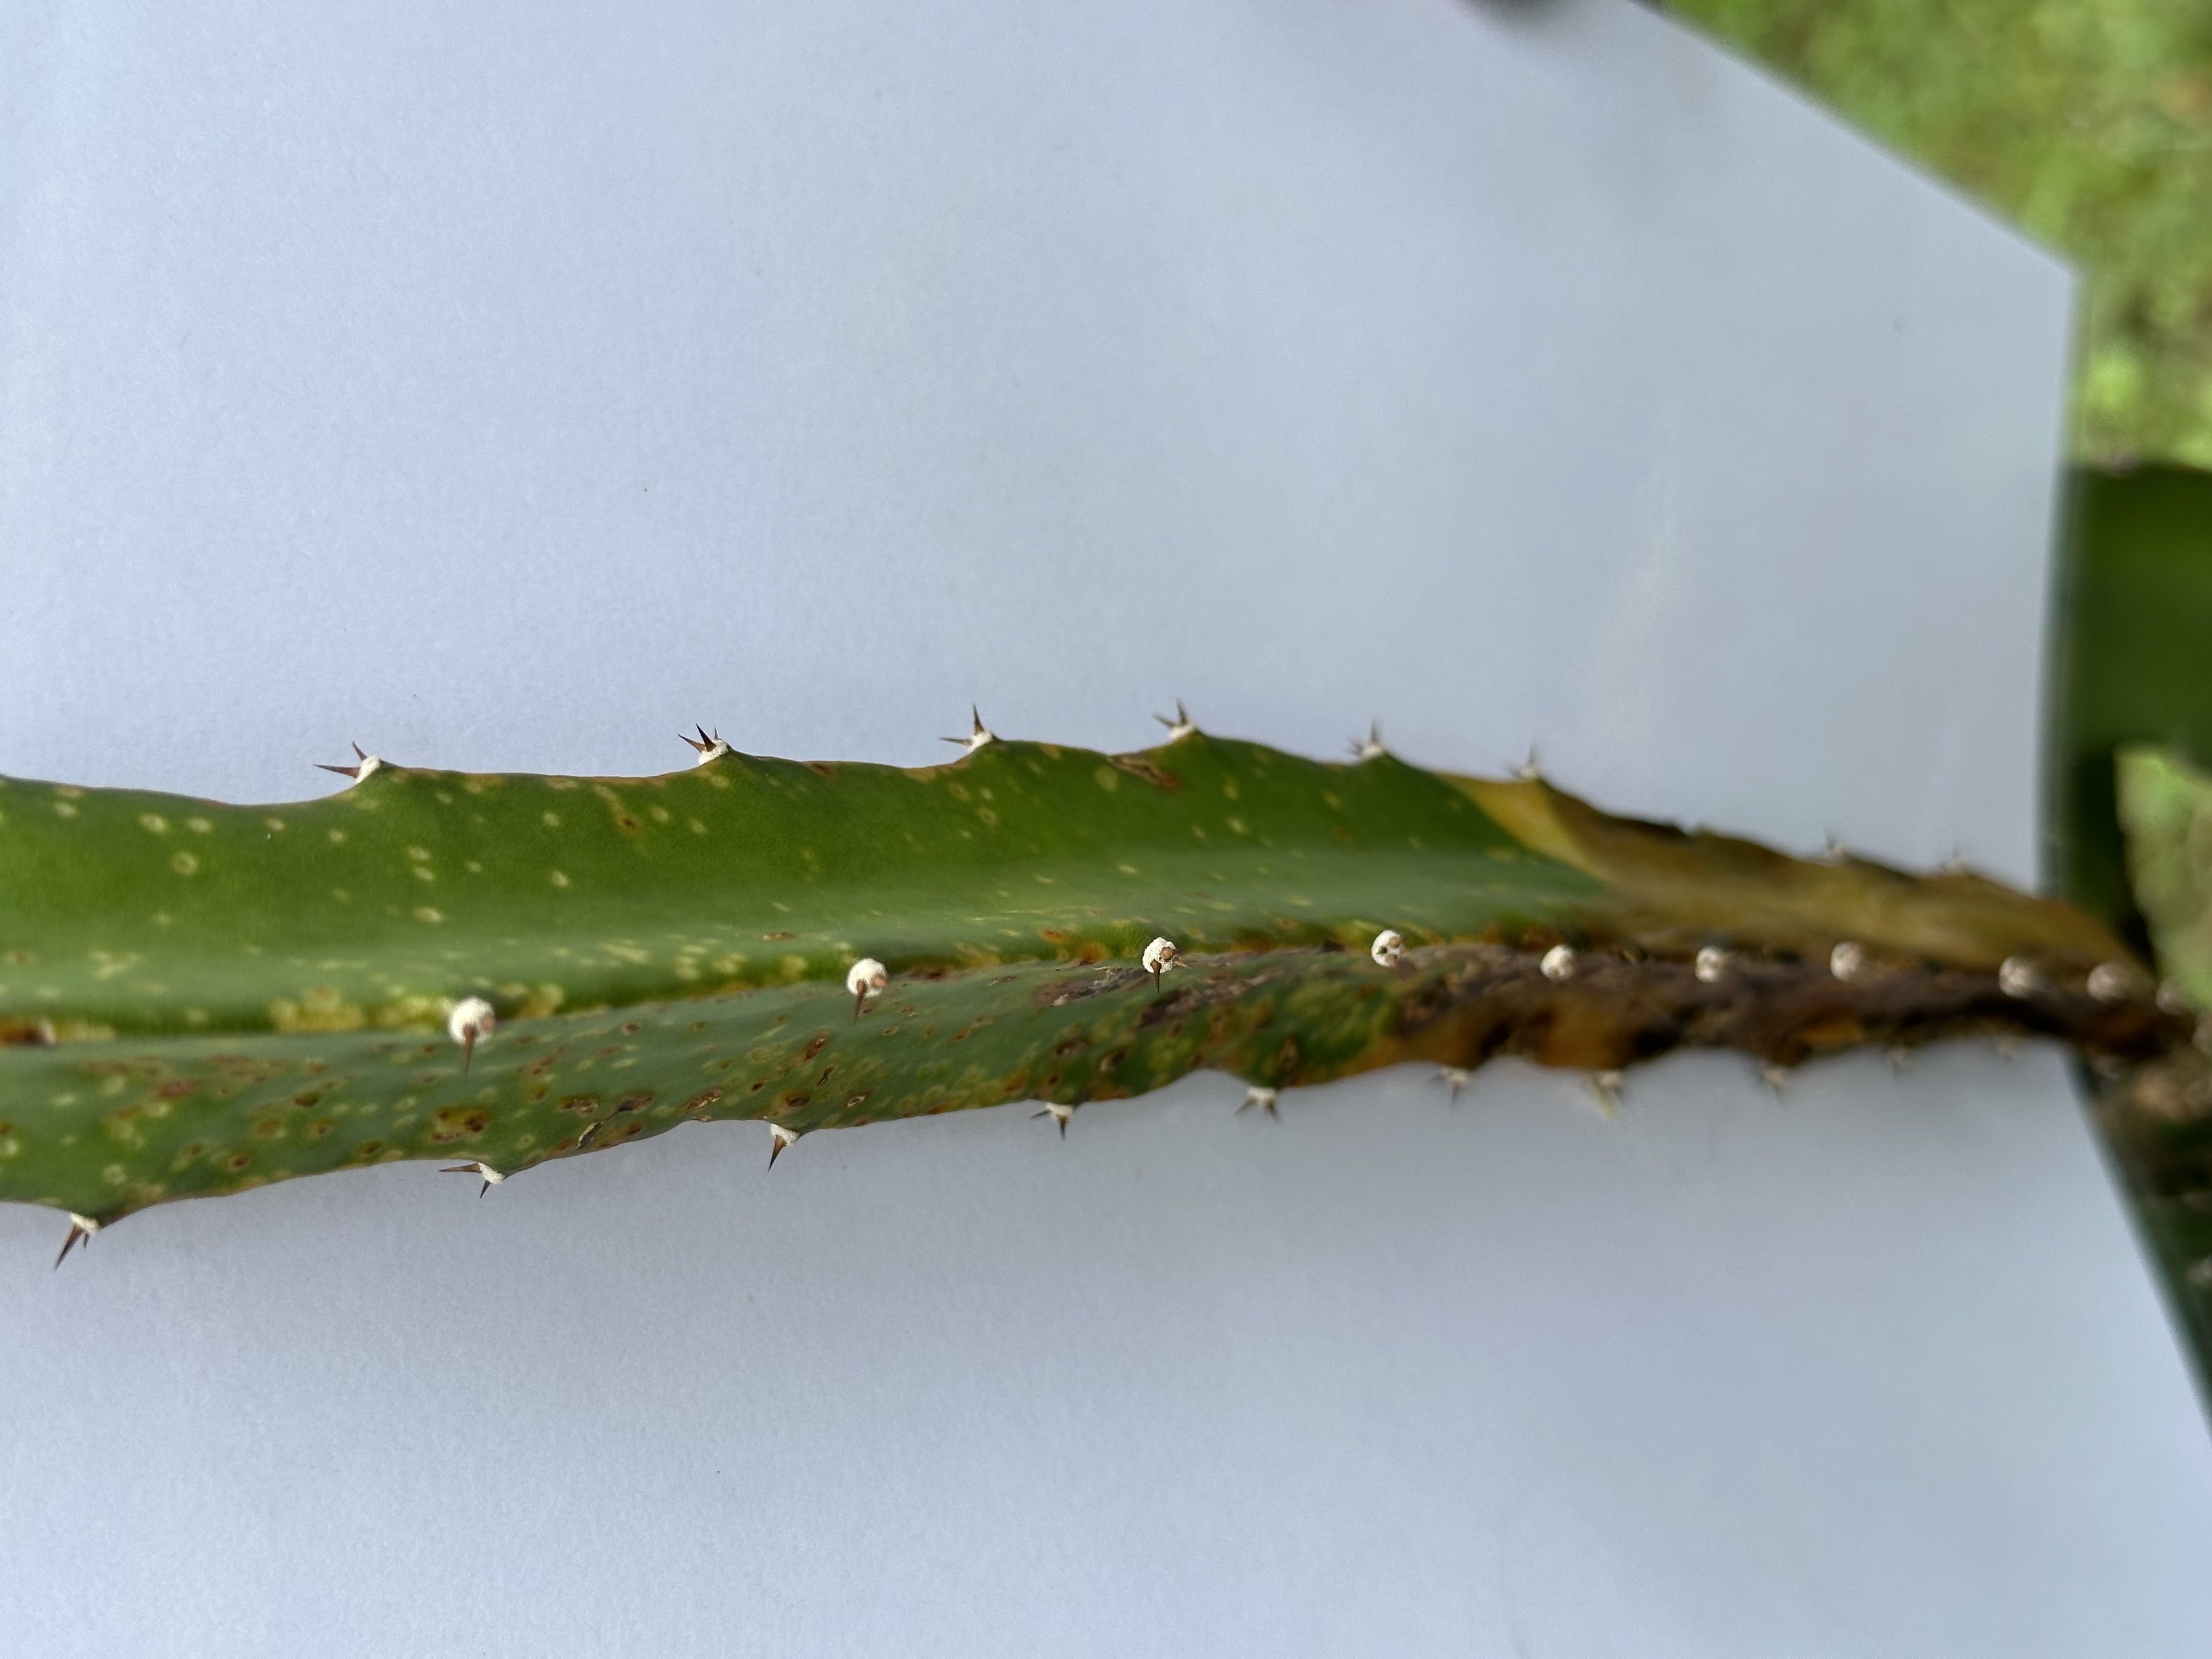
Label: Bad leaf